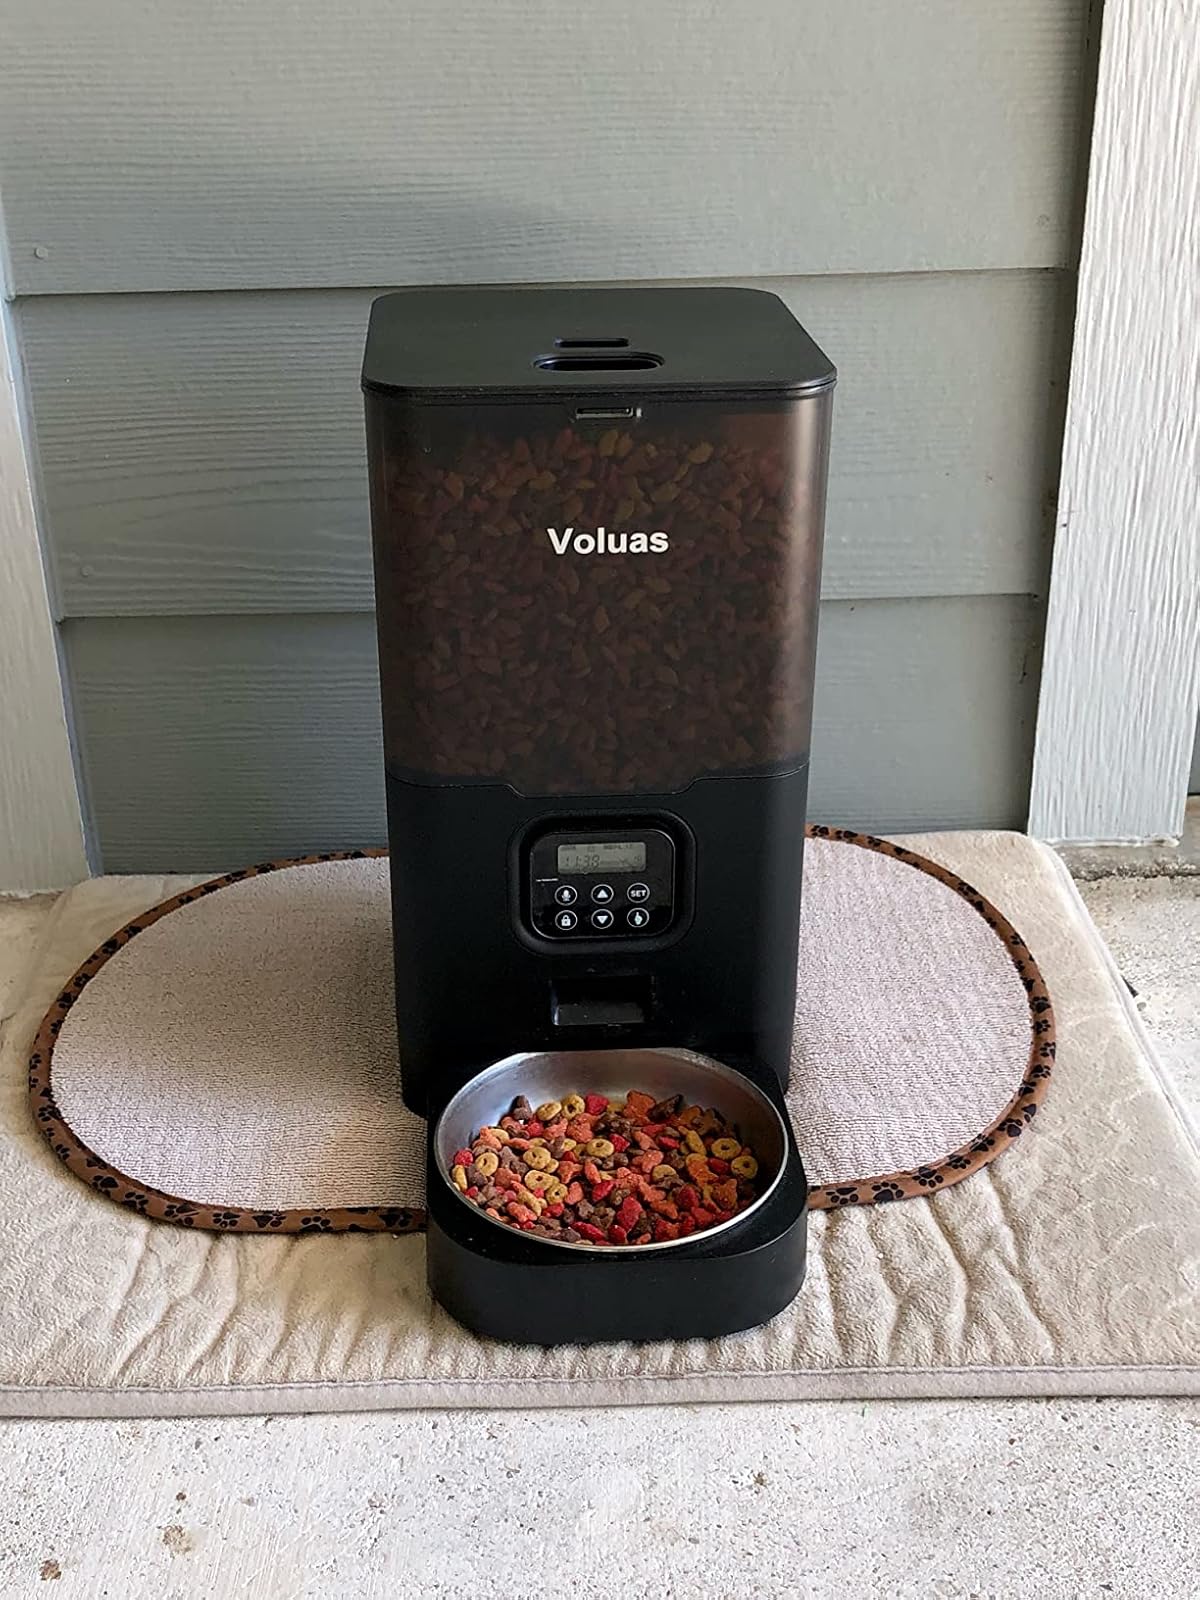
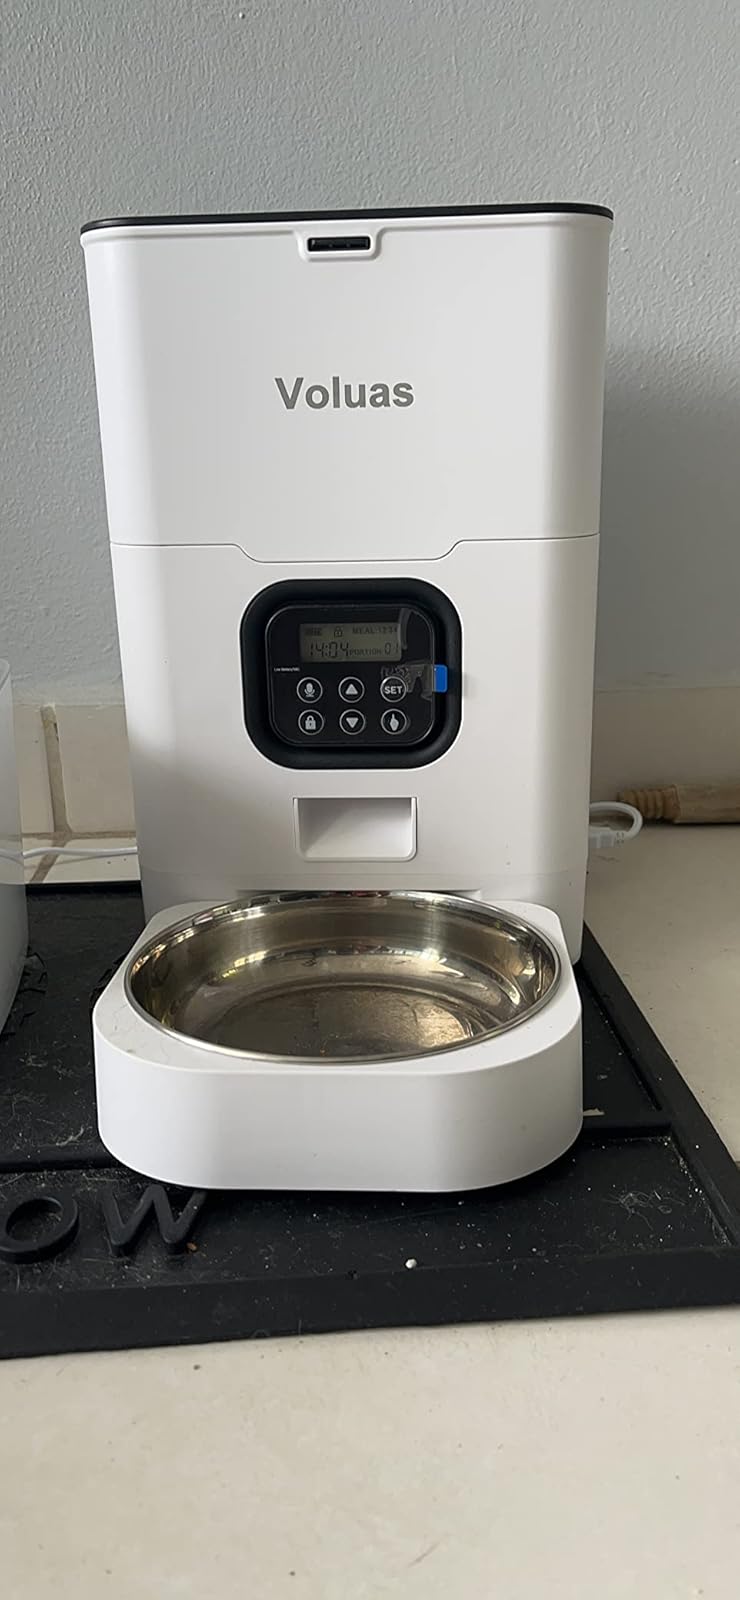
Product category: items_feeder
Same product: no